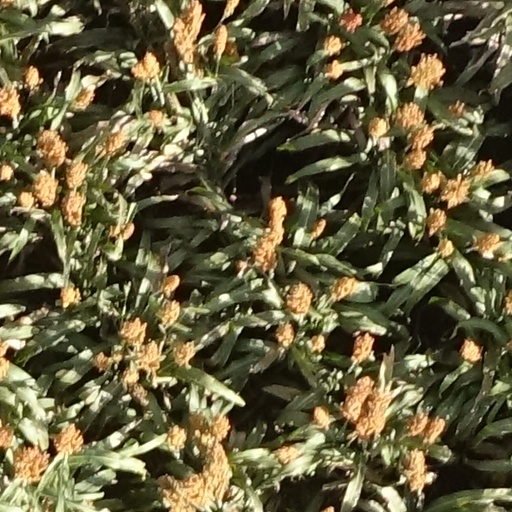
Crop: sorghum